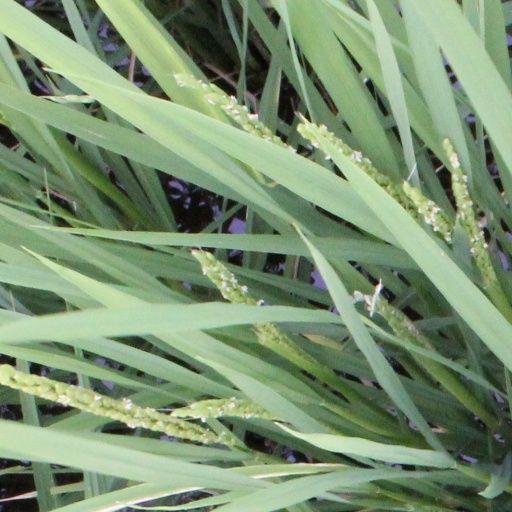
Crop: rice